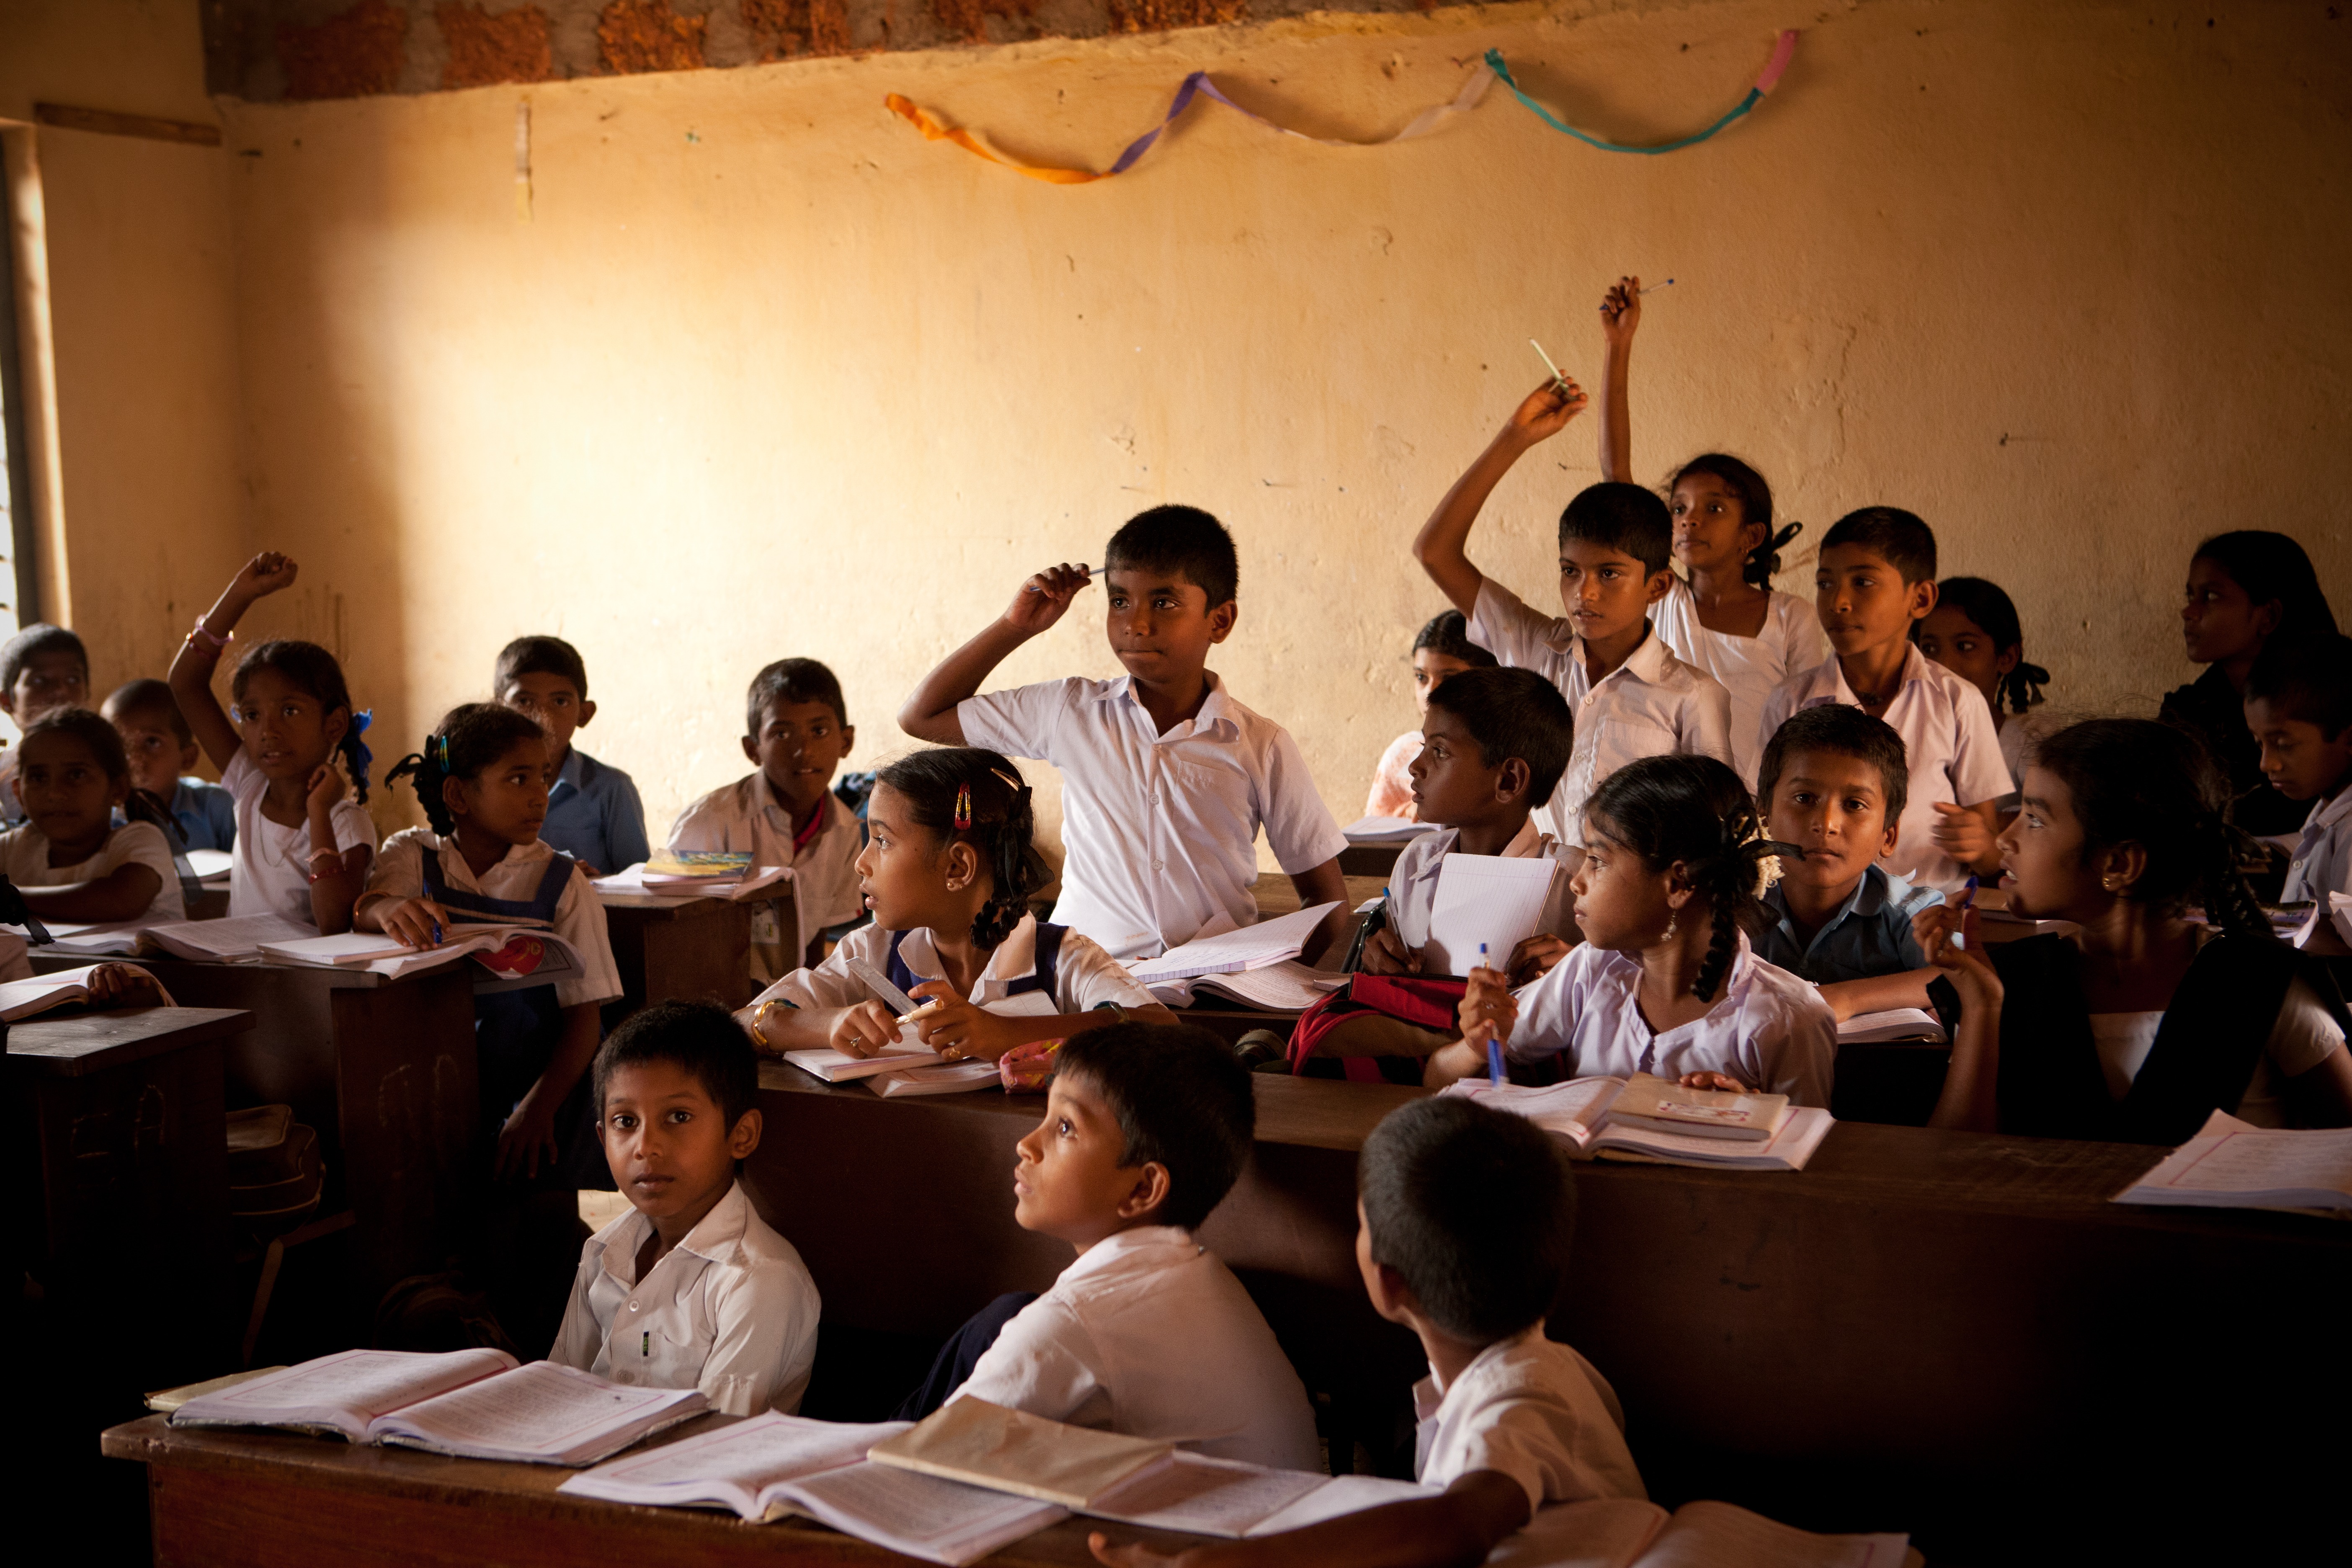
audience, education, children, boys, school, india, class room, mangalore, social group, academic conference